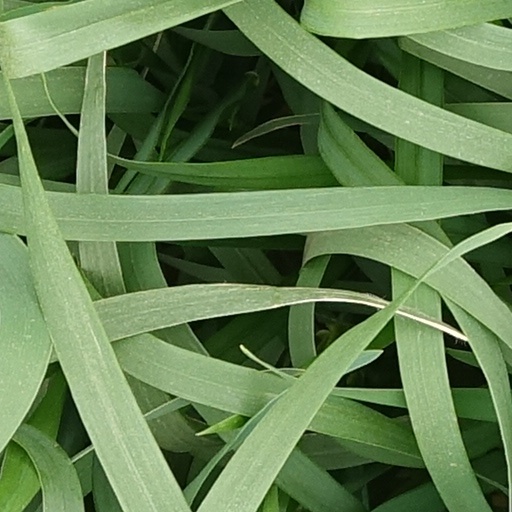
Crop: wheat